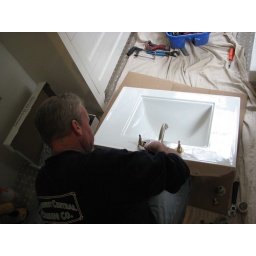
plumber installing faucet in new bathroom sink